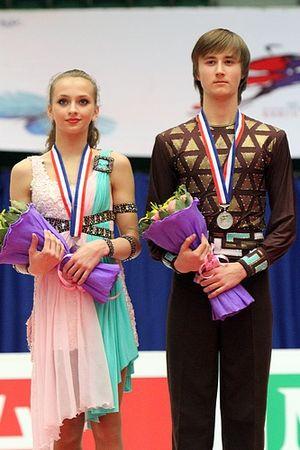
Victoria Alexandrovna Sinitsina est une patineuse artistique russe née le 25 avril 1995 à Moscou. Elle participe aux Jeux olympiques d'hiver de 2014 à Sotchi, où elle se classe seizième en danse sur glace avec Ruslan Zhiganshin. Elle termine ensuite septième aux Mondiaux. Lors de la saison 2014-2015, elle change de partenaire et s'associe avec Nikita Katsalapov.
Ruslan Nailevich Zhiganshin est un patineur artistique russe né le 25 septembre 1992 à Moscou. Il participe aux Jeux olympiques d'hiver de 2014 à Sotchi, où il se classe seizième en danse sur glace avec Victoria Sinitsina. Il termine ensuite septième aux Mondiaux. Lors de la saison 2014-2015, il change de partenaire et s'associe avec Elena Ilinykh.